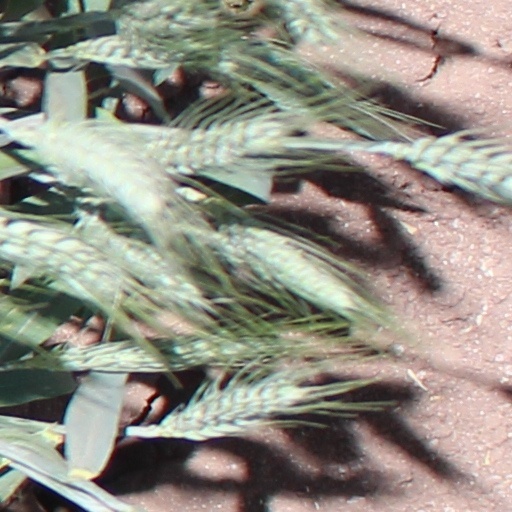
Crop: wheat